Anne-Marie Eklund Löwinder

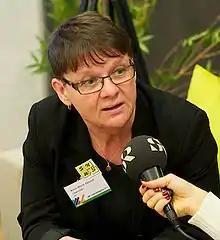
Anne-Marie Eklund Löwinder 2011

Monika Ann-Mari ("Anne-Marie") Eklund Löwinder ("Amel"), born 26 September 1957 in Stockholm, is a Swedish Internet expert.